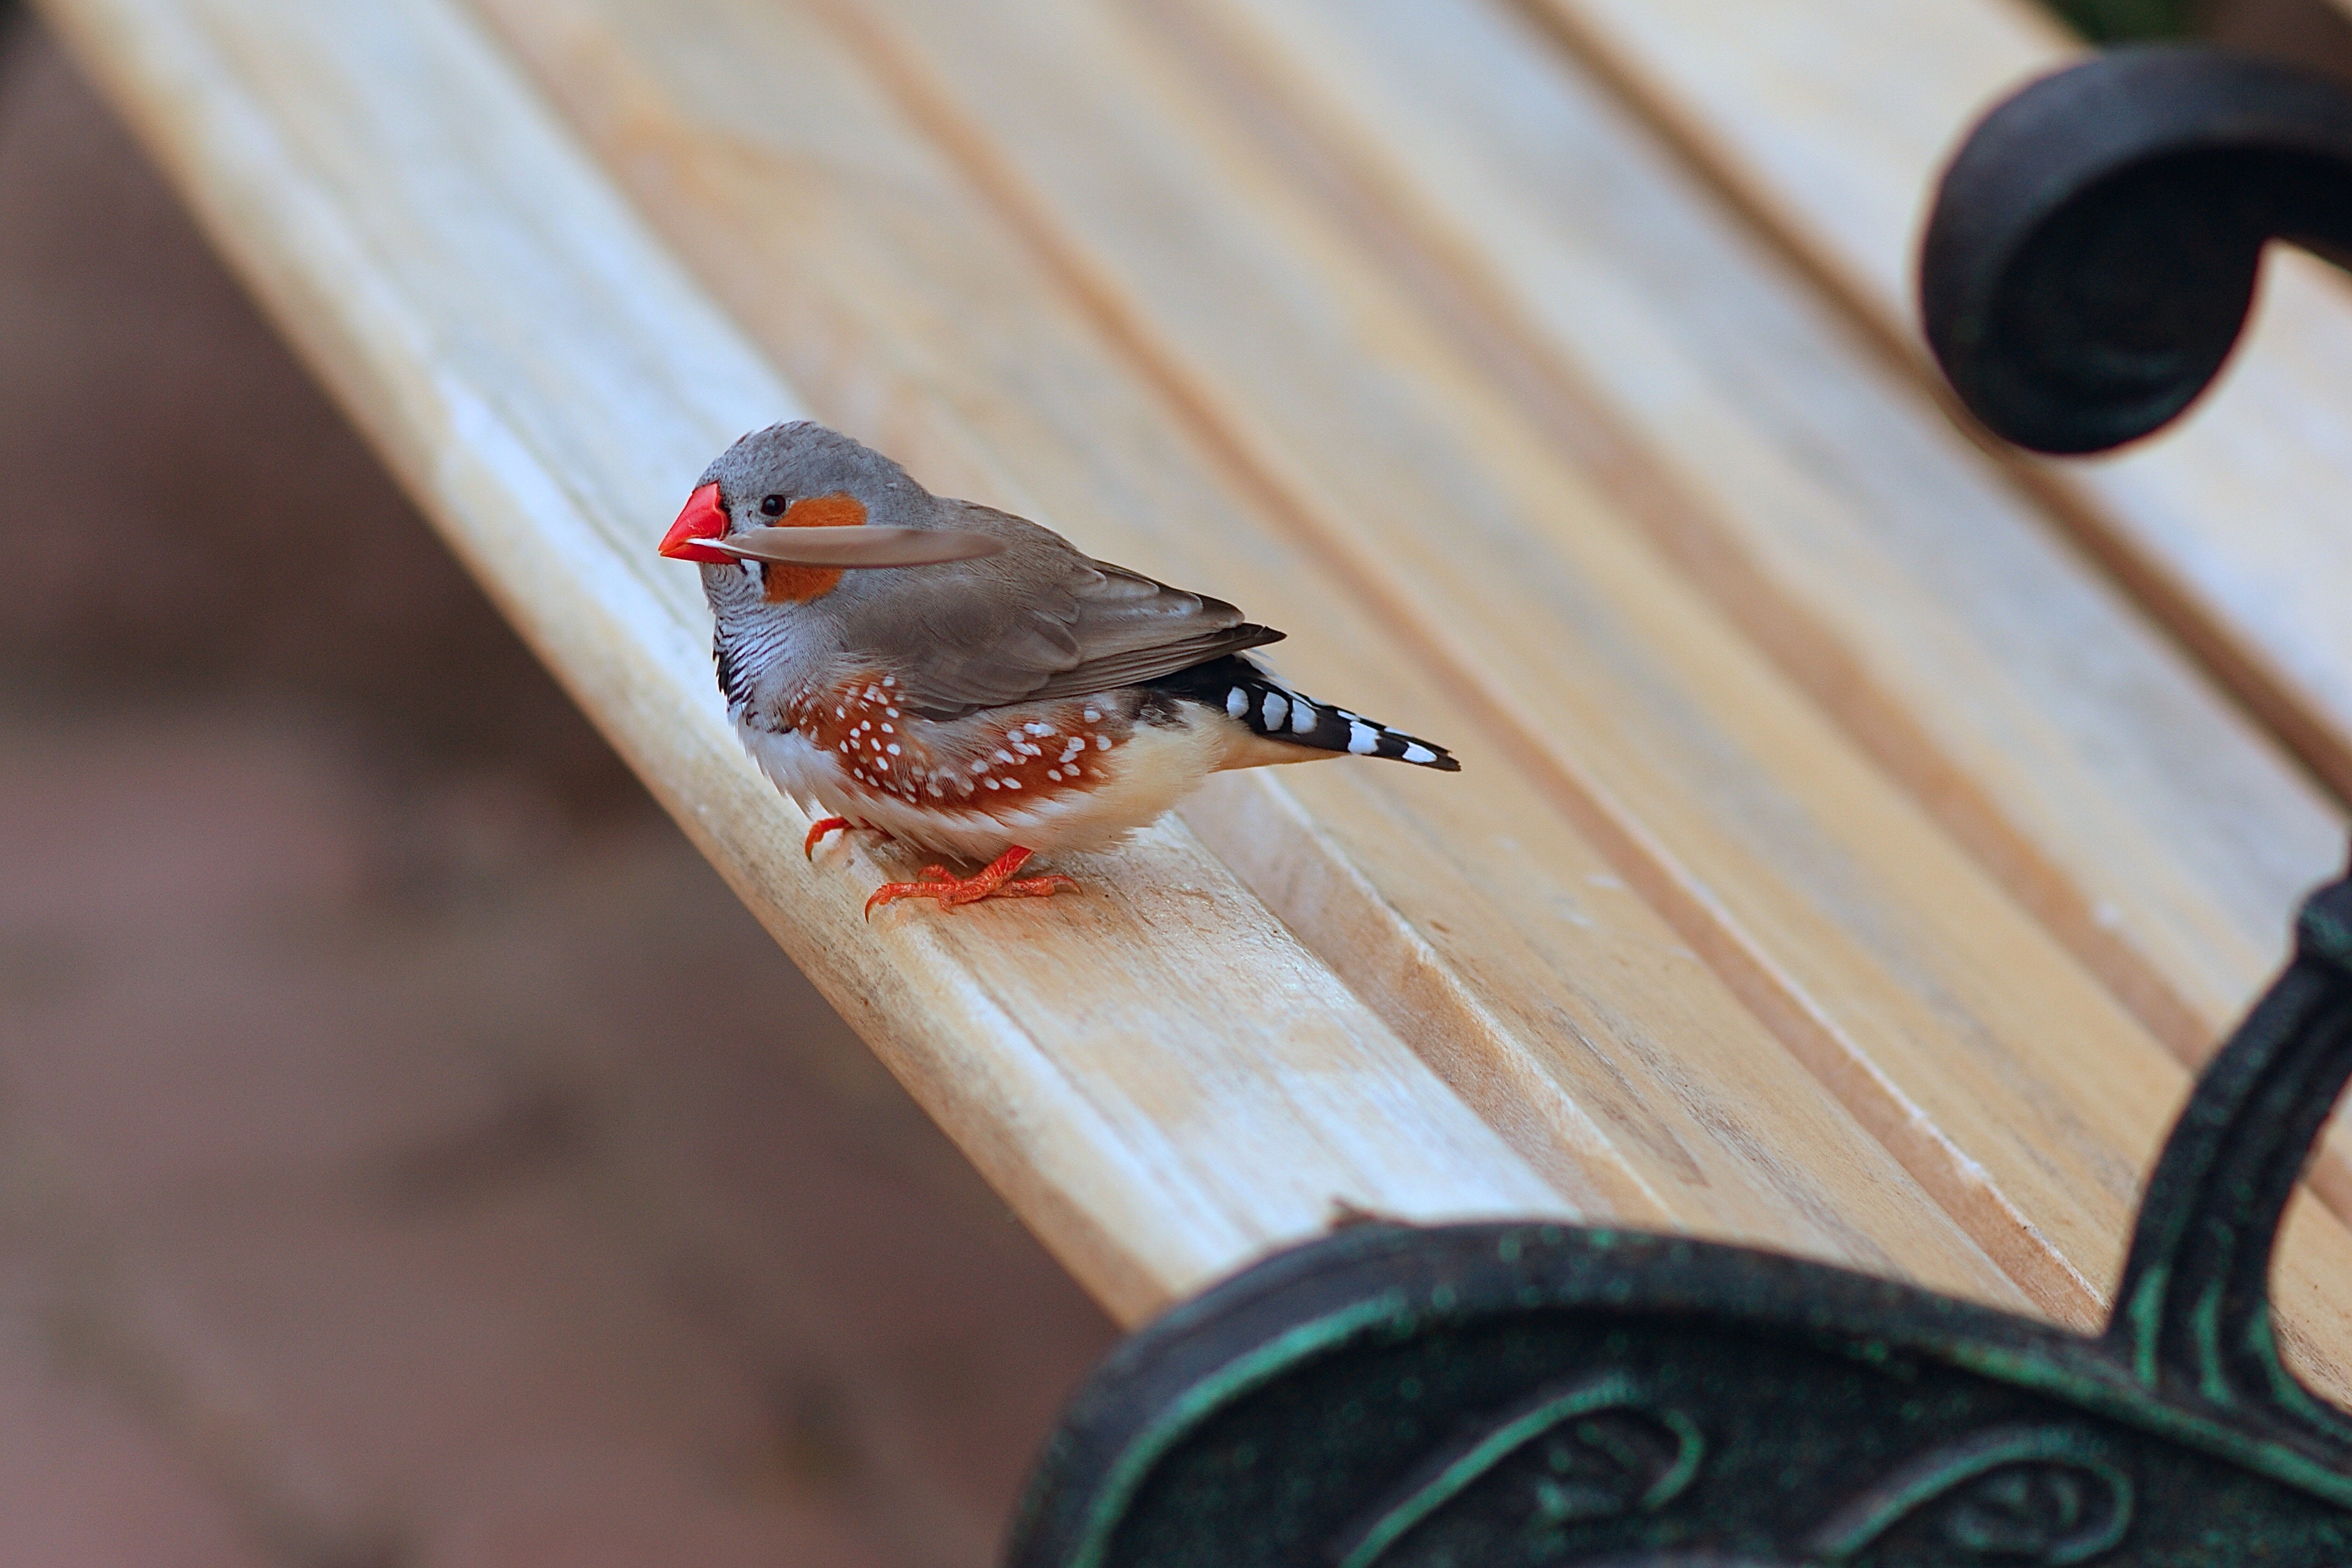
bird, wing, fly, spring, red, tropical, small, blue, colorful, plumage, close up, joy, exotic, finch, animal world, macro photography, fink, exotic bird, zebra finch, colorful feathers, perching bird